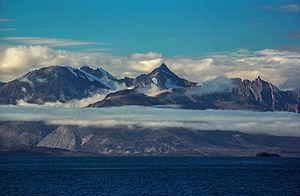
Le parc national du Nord-Est du Groenland est le plus grand parc national au monde et le seul au Groenland. La surface occupée sur quelque 972 000 km² dans le Nord-Est de l'île représente 44,85 % du territoire de cette dernière.